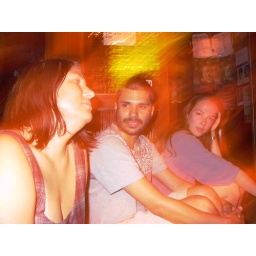
on the steps of Hell's kitchen where somebody sliced a small slit in my bag and took of with my wallet!